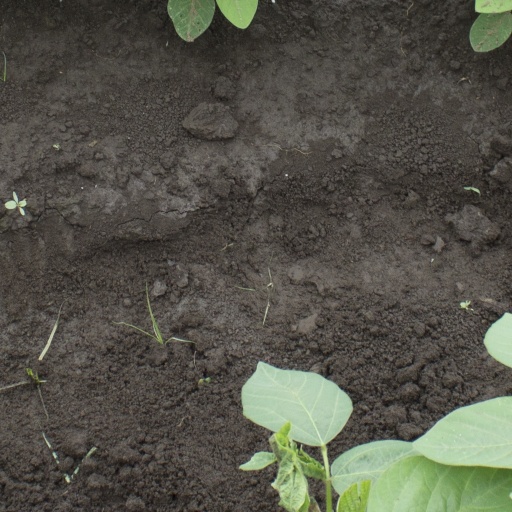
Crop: soybean